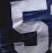
Number: 5